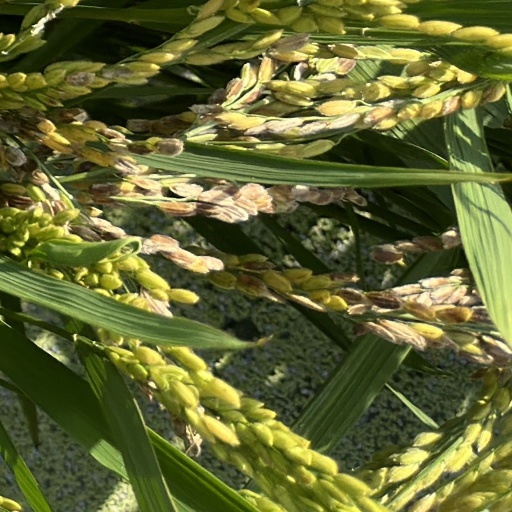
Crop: rice